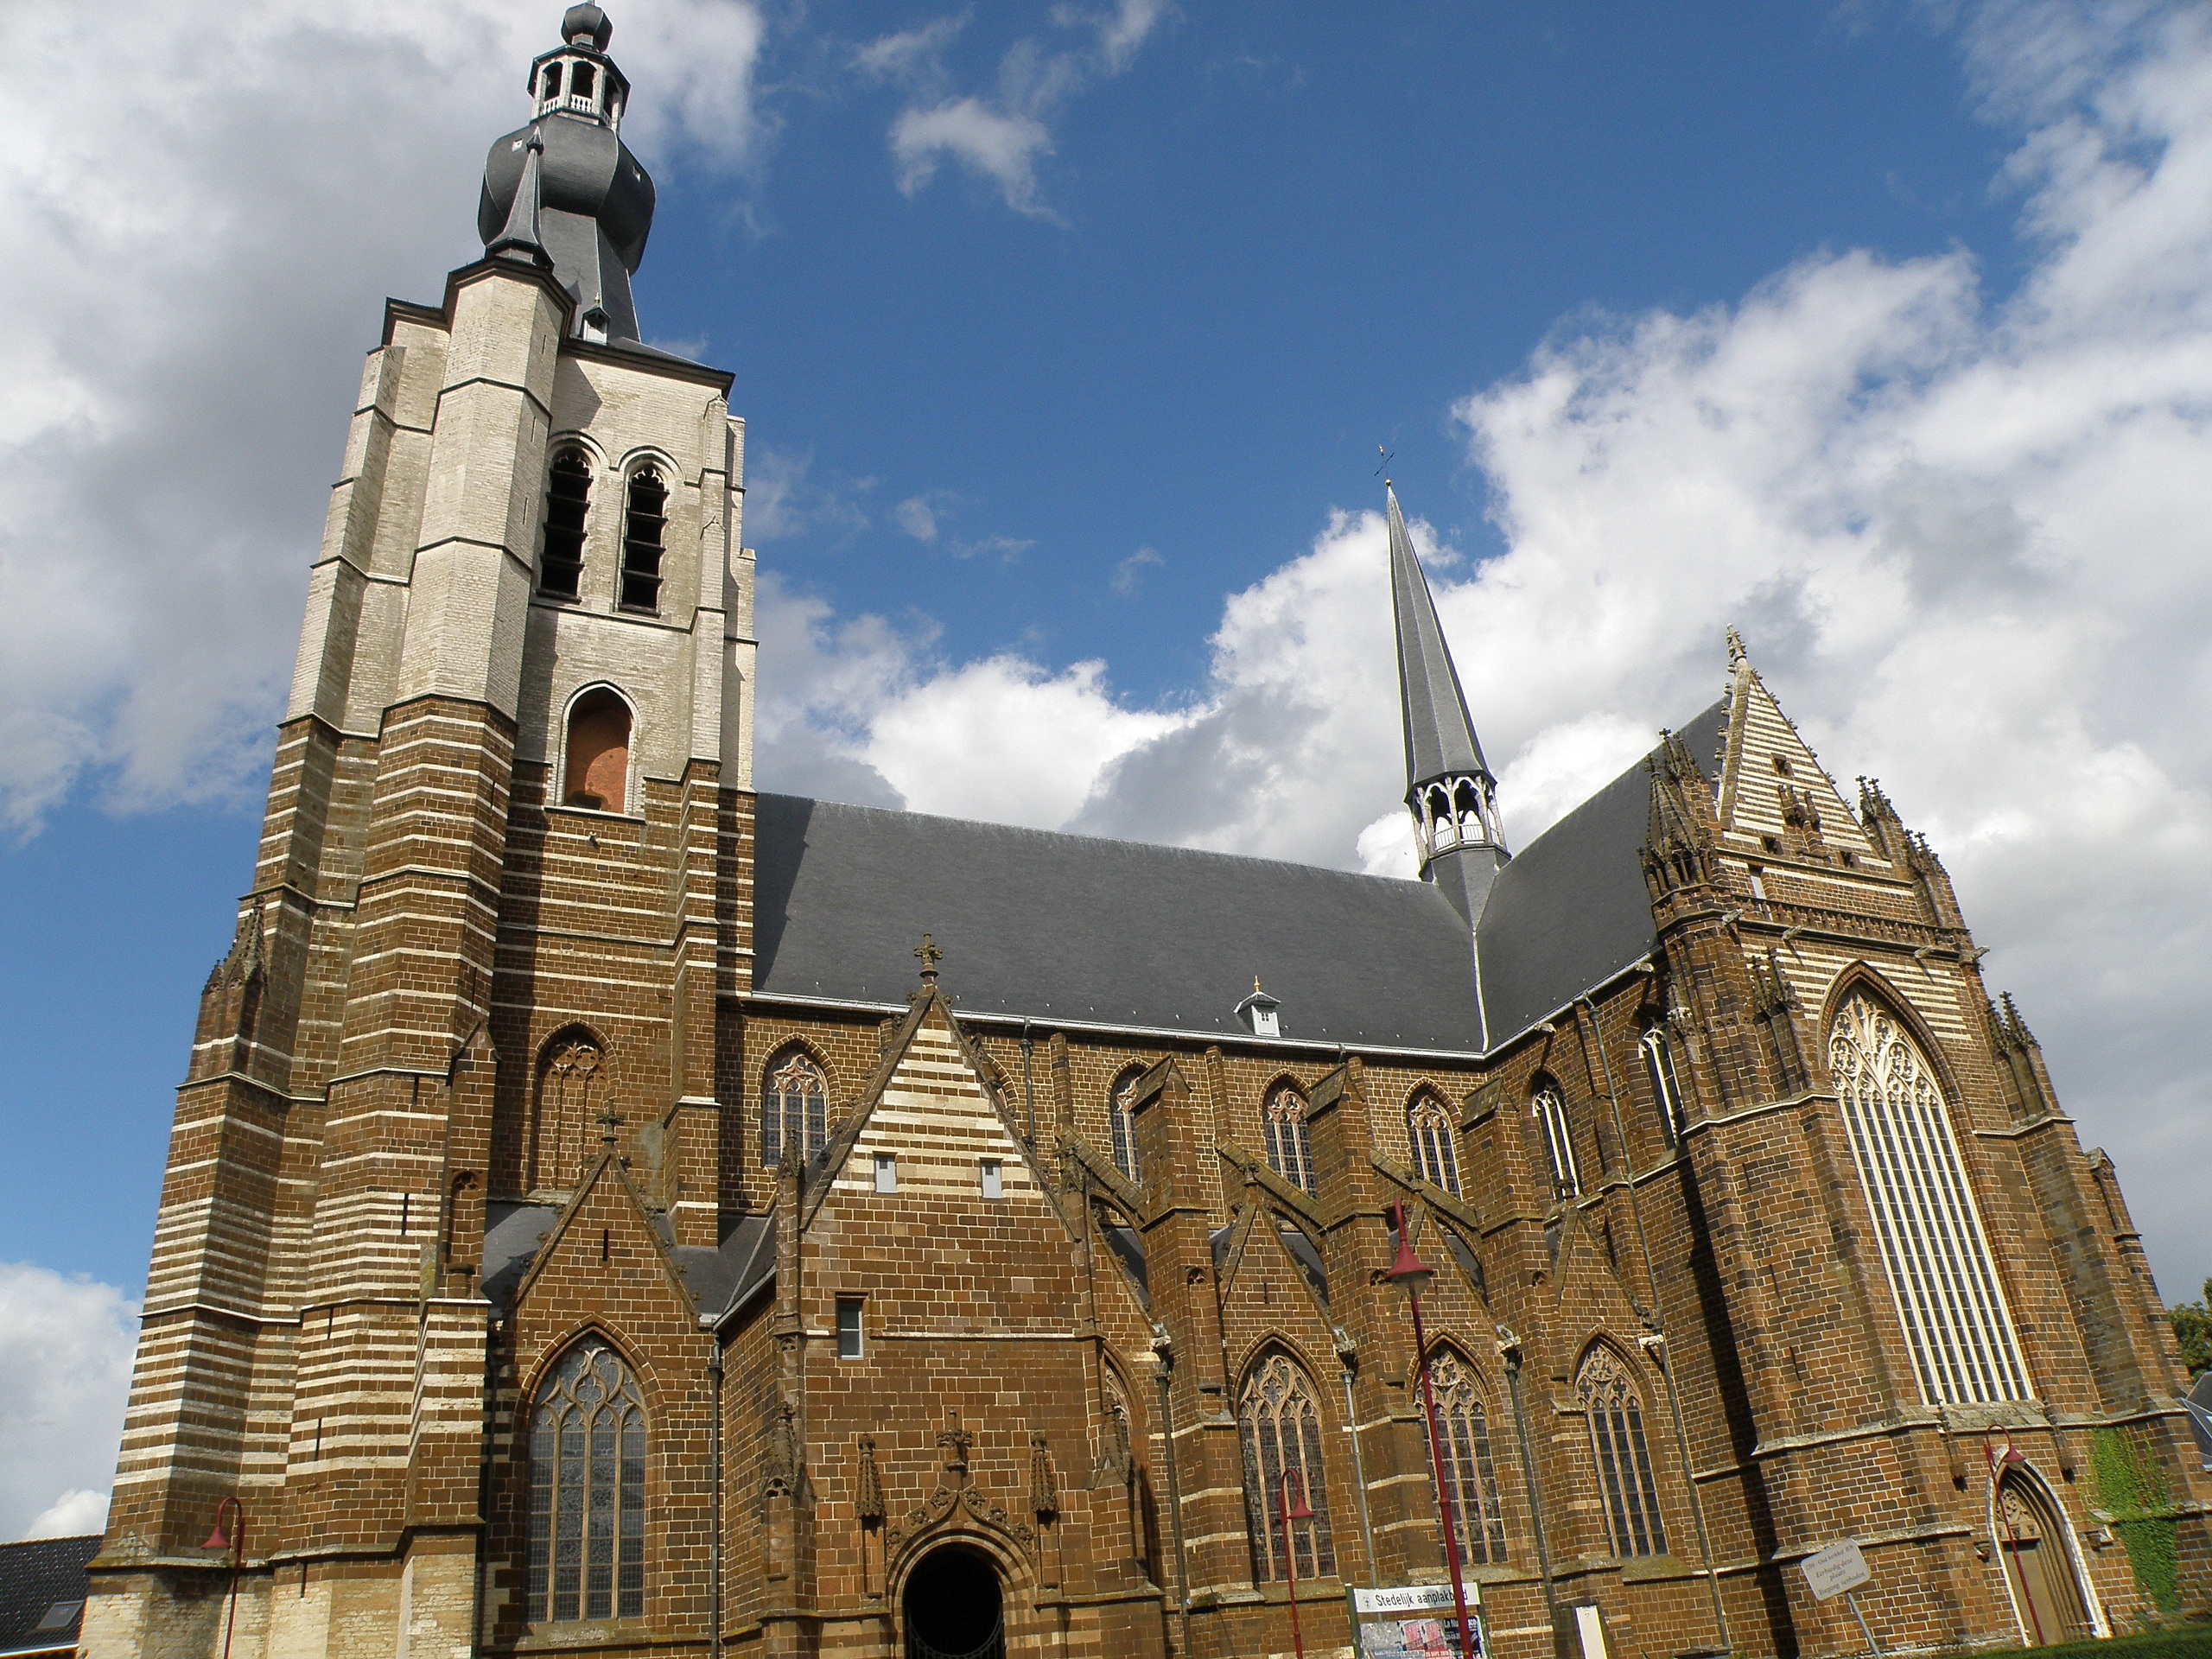
architecture, building, church, cathedral, chapel, exterior, historic, place of worship, religious, spire, steeple, monastery, aarschot, onze lieve vrouwekerk